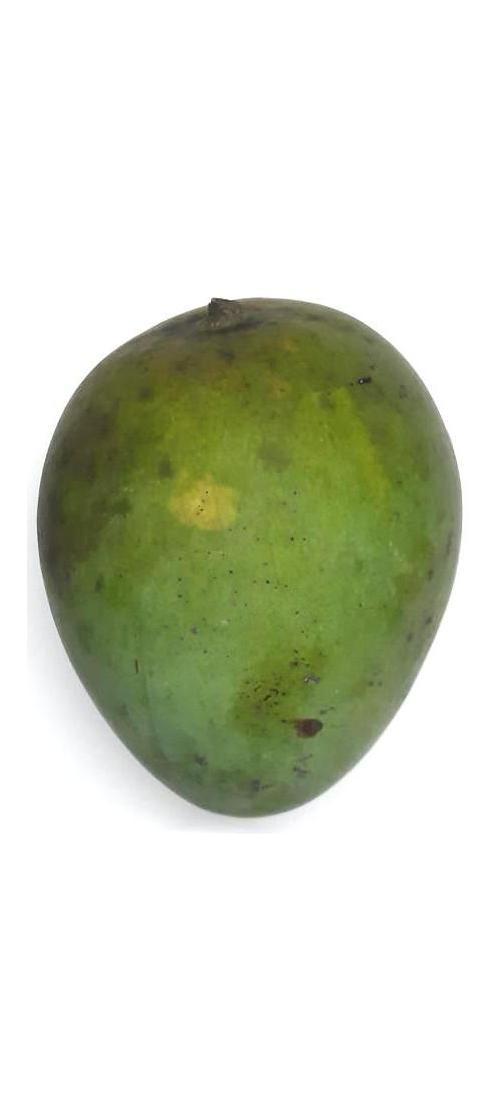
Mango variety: Harivanga